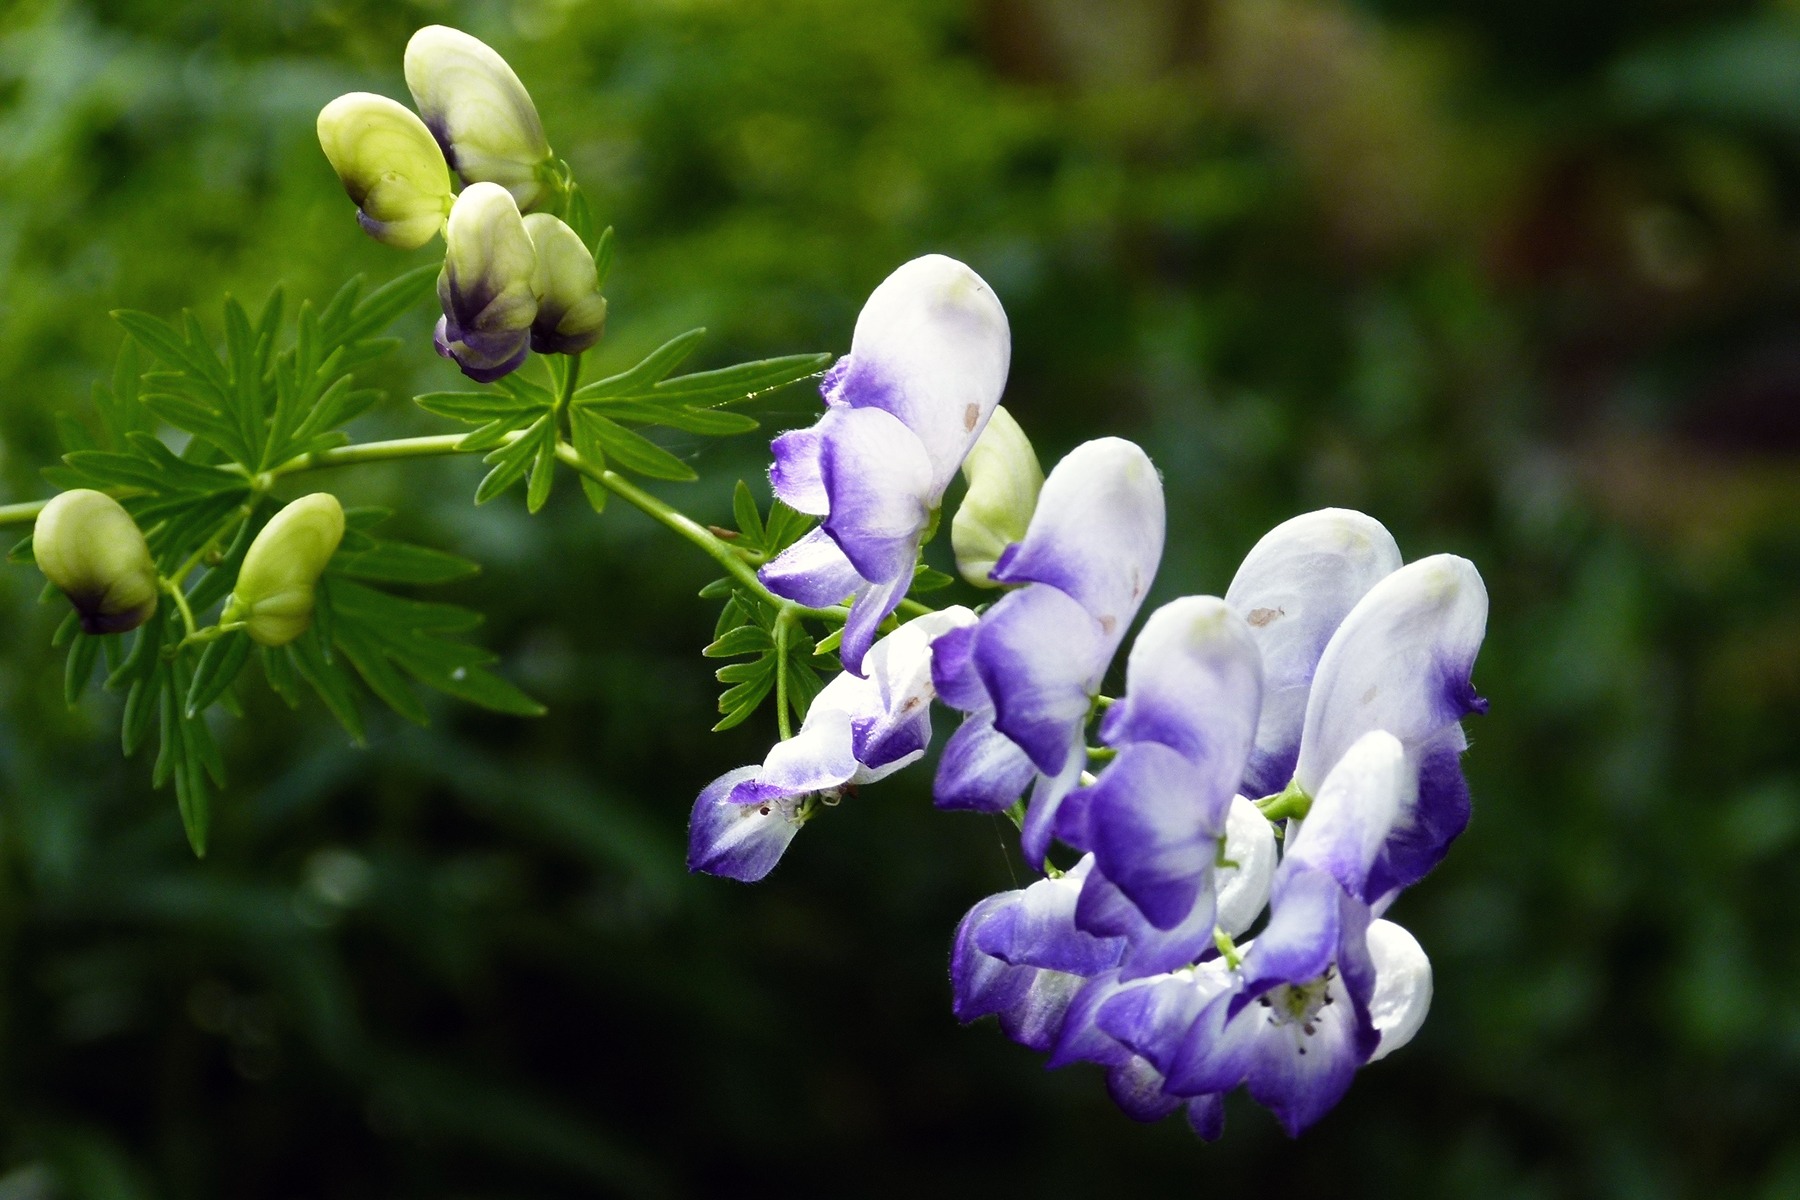
nature, blossom, plant, bunch, meadow, flower, purple, petal, floral, macro, botany, garden, flora, wildflower, cluster, lupin, macro photography, flowering plant, bellflower family, land plant, violet family, everlasting sweet pea